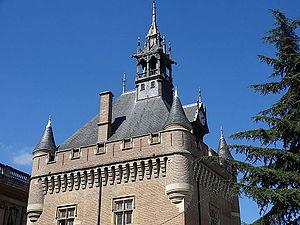
Donjon du Capitole de Toulouse This building is indexed in the Base Mérimée, a database of architectural heritage maintained by the French Ministry of Culture,
Les Archives municipales de Toulouse sont un service public de la ville de Toulouse qui a pour mission de collecter, conserver et classer, afin de les communiquer au public, les sources permettant de reconstituer l’histoire de la ville et de ses habitants.